The Architecture of Doom

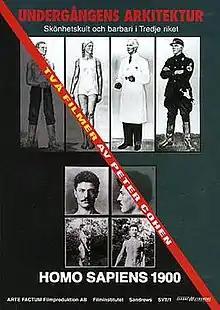

The Architecture of Doom (Swedish: "Undergångens arkitektur") is a 1989 documentary by Swedish director Peter Cohen and narrated by Rolf Arsenius. German- and English-language versions have also been released.